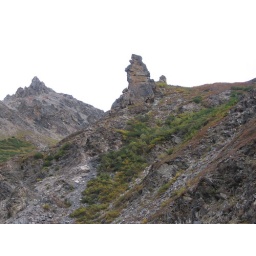
While I hiked along the river trail, Dave hiked up along the top of the ridge by these rock formations.